William Henry Margetson

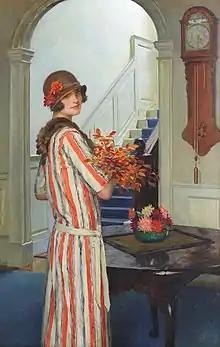
Golden Autumn

Margetson was born at Camberwell, London. He studied at Dulwich College, and later at the Royal College of Art and the Royal Academy Schools. In 1885 he first exhibited at the Royal Academy, and later also at the Royal Society of British Artists, the Royal Institute of Oil Painters and the Grosvenor Gallery. In late 1885 he won the Armitage Medal for his studies at the RA, which is now in the British Museum.